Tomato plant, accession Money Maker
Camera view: horizontal (90 deg, fisheye); turntable rotation: 270 degrees
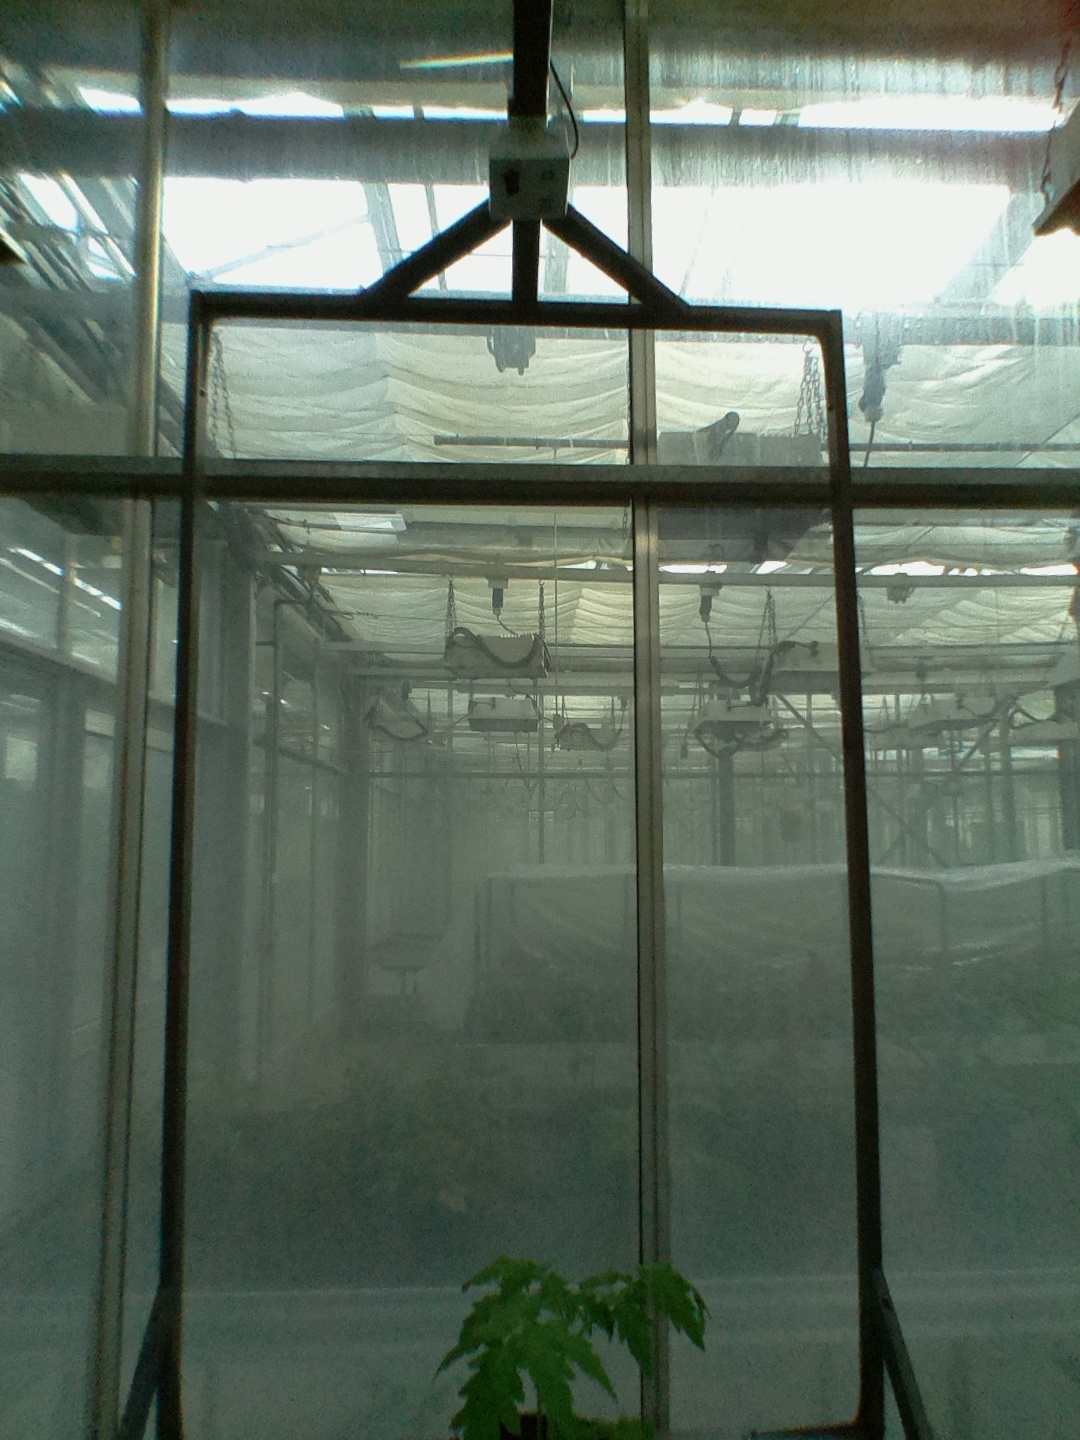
BBCH growth stage 13: 6 of true leaves visible